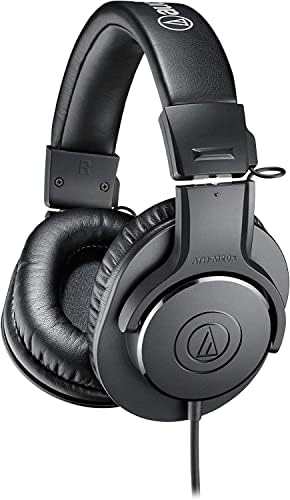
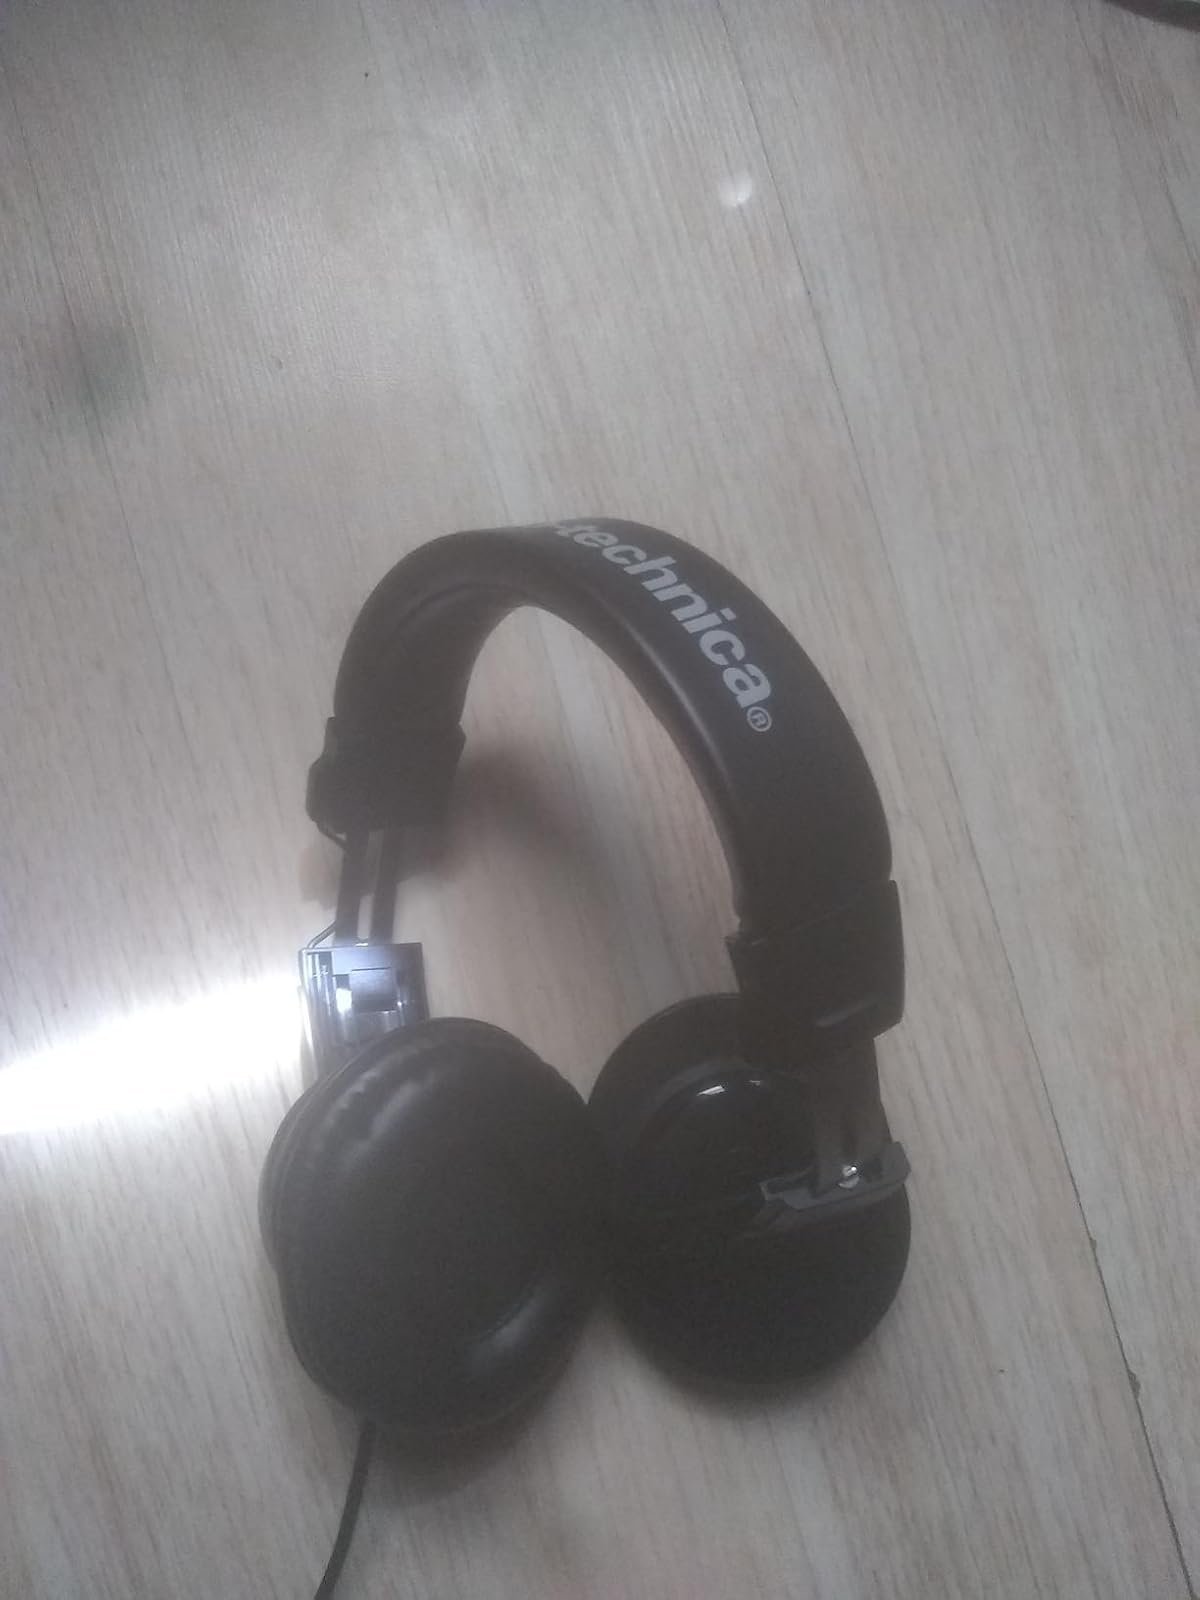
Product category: headphones
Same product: yes